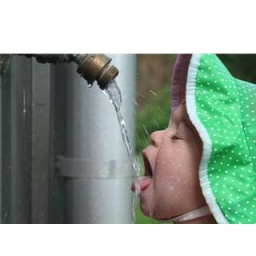
Lucy in water faucet